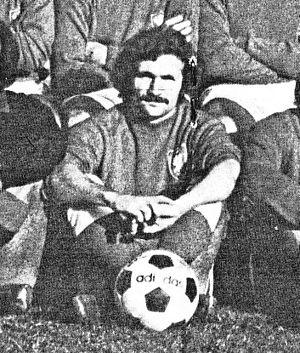
Renato Curi est un footballeur italien évoluant au milieu de terrain, né le 20 septembre 1953 à Montefiore dell'Aso et mort le 30 octobre 1977 dans le stade de Pérouse pendant la partie de football Pérouse Calcio - Juventus FC, en raison d'un infarctus du myocarde.